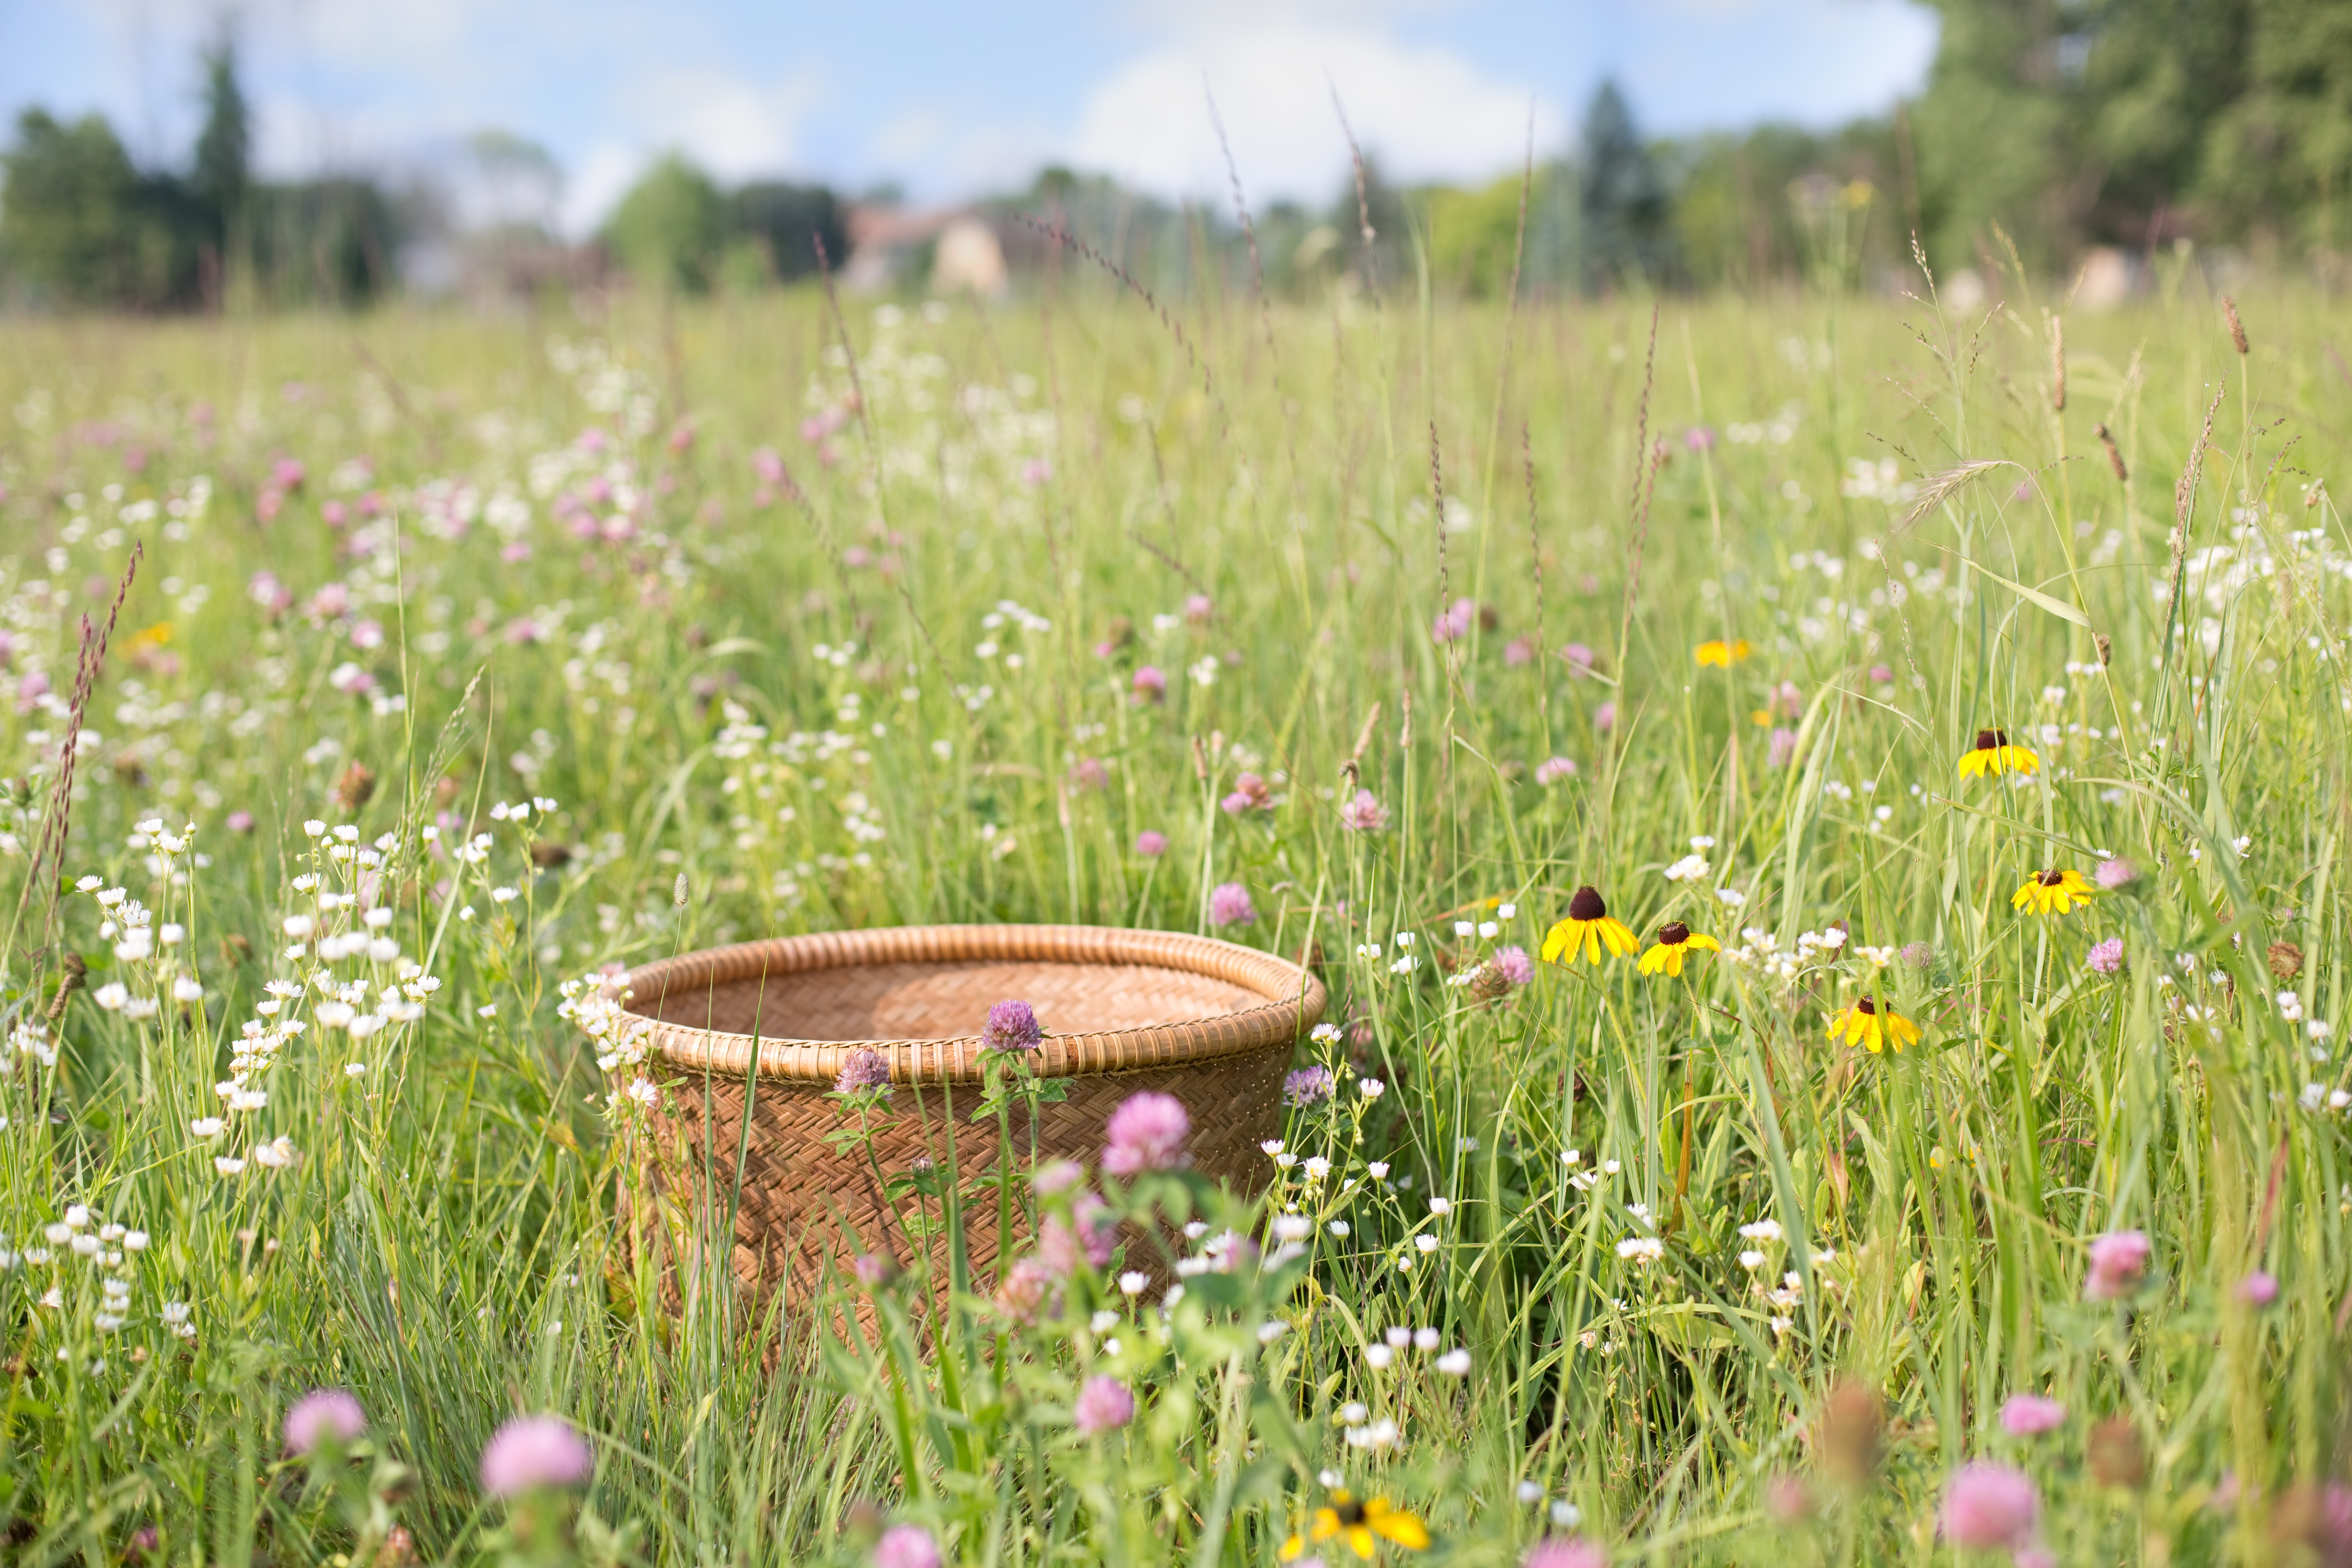
nature, grass, plant, field, lawn, meadow, prairie, flower, summer, green, herb, pasture, agriculture, garden, basket, flora, wildflower, flower field, grassland, wetland, wildflowers, habitat, ecosystem, rural area, natural environment, geographical feature, grass family